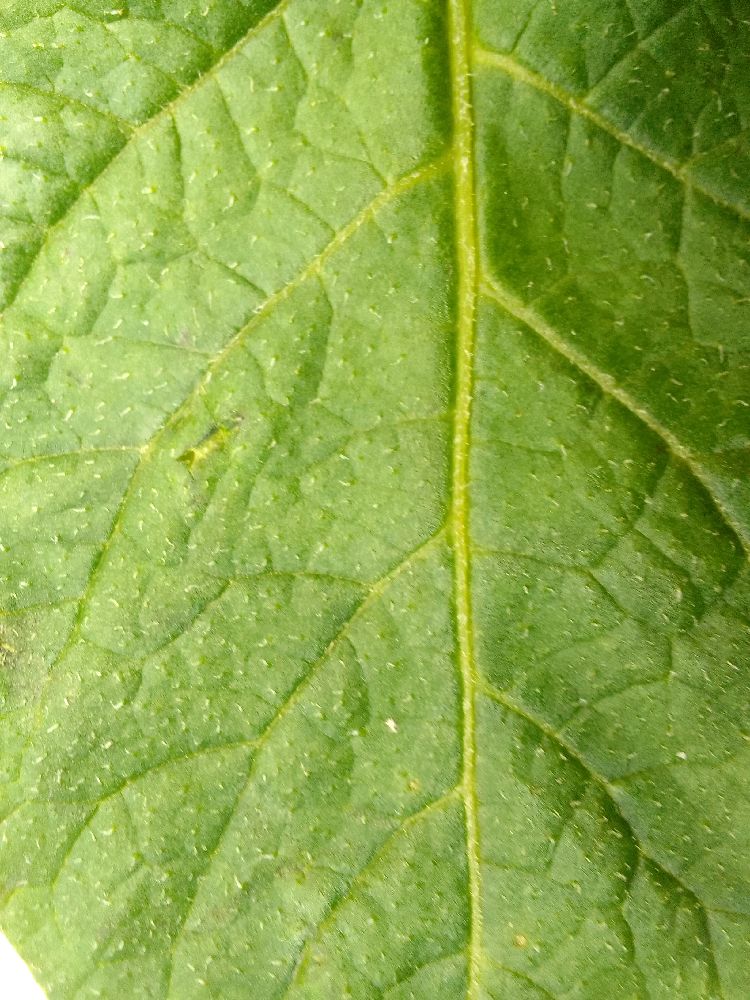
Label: Healthy